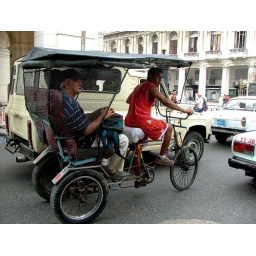
There were several options for getting around - bike drawn and horse drawn carriages and coconut cabs were the most interesting ways